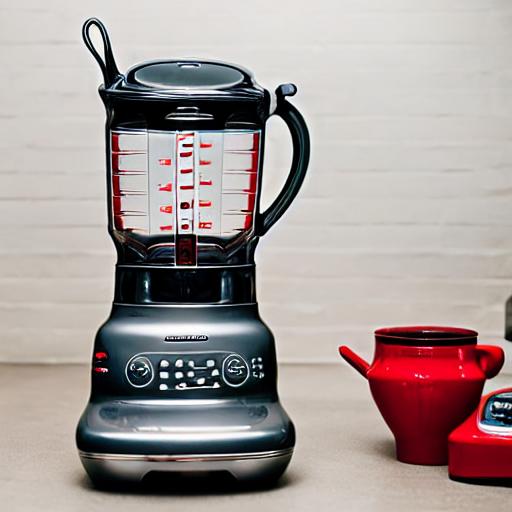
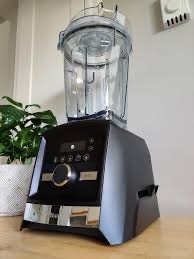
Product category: items_blender
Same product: no